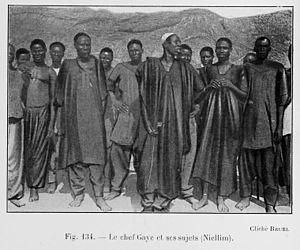
Gilbert Georges Bruel est un géographe, administrateur colonial, photographe et explorateur français.